Tan Son Nhut Air Base

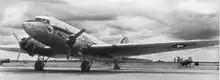
RVNAF DC-3 being flown by USAF "Dirty Thirty" pilots, 1962

On 18 October 1961, four RF-101C Voodoos and a photo processing unit from the 15th Tactical Reconnaissance Squadron of the 67th Tactical Reconnaissance Wing, based at Yokota AB Japan, arrived at Tan Son Nhut, with the reconnaissance craft flying photographic missions over South Vietnam and Laos from 20 October under Operation "Pipe Stem". The RF-101s would depart in January 1962 leaving Detachment 1, 15th Tactical Reconnaissance Squadron to undertake photo-processing.